Wilkes-Barre Township, Pennsylvania

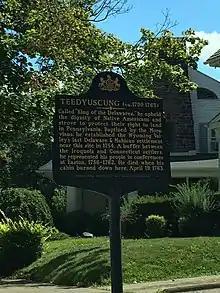
A plaque marking the approximate location of Teedyuscung’s death in 1763

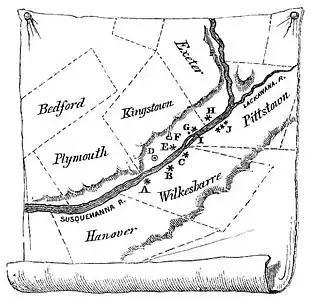
Wyoming Valley in 1778: Fort Durkee (A); Wilkes-Barre Township is visible on the right

In 1753, the Susquehanna Company was formed in Connecticut for settling the Wyoming Valley in present-day Pennsylvania. Connecticut succeeded in purchasing the land from the Native Americans; however, Pennsylvania already claimed the valley through a purchase they made in 1736. In 1762, roughly two hundred Connecticut settlers (Yankees) established a settlement near Mill Creek. They planted wheat and constructed log cabins. They returned to New England for the winter.